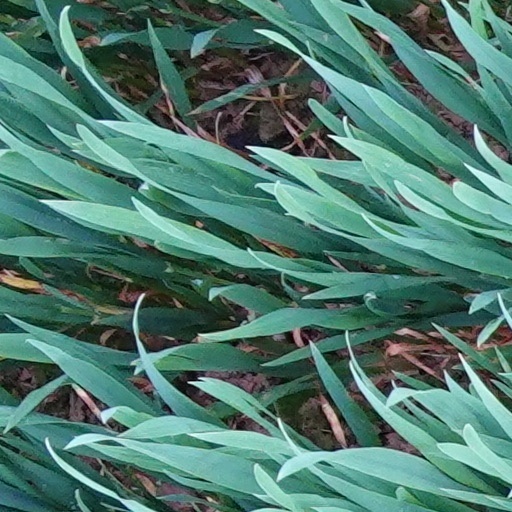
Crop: wheat